Ant chalk

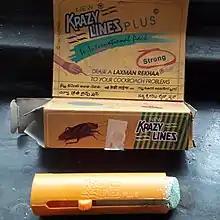
A cockroach-killing chalk with 10% cypermethrin, commonly called Laxman Rekkha in India

Ant chalk mimics the appearance of school chalk. Users draw lines on floors, walls, or entryways, and crawling insects that cross these lines pick up toxic residues and die from contact or ingestion.